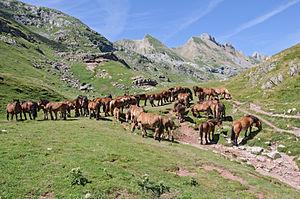
Troupeau de chevaux à l'estive dans les Pyrénées, près du lac d'Estaens.
L’estive est la période de l’année où les troupeaux paissent sur les pâturages de montagne. Par métonymie, c'est aussi le pâturage de montagne et la garde du troupeau en montagne. L'estivage consiste à mener le troupeau à l'estive.